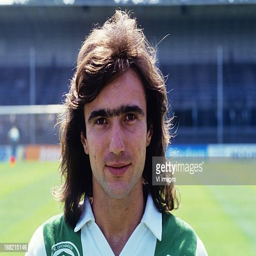
football player during the team presentation